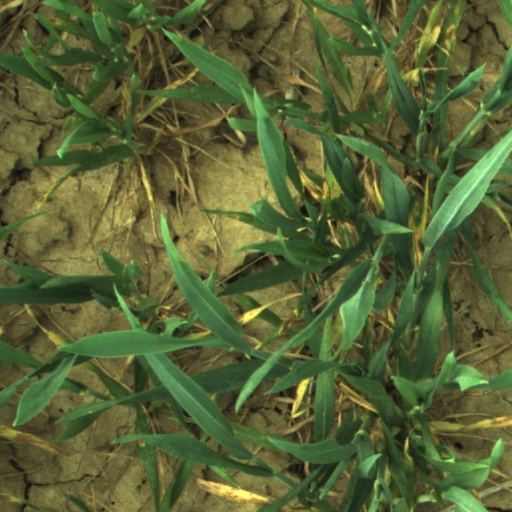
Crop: wheat